Telangana High Court

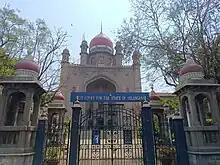
Telangana State High Court Building

The Telangana High Court is the High Court for the Indian state of Telangana. Founded by the 7th Nizam of Hyderabad Mir Osman Ali Khan, It was established as a High Court for the erstwhile Hyderabad State and in November 1956 after formation of Andhra Pradesh renamed as "High Court of Andhra Pradesh". In 2014, after bifurcation of Andhra Pradesh the Court was again renamed as "High Court of Judicature at Hyderabad".